Jawi Peranakan

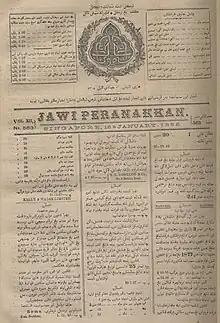
1888 newspaper

The Jawi Peranakan chose their spouses carefully, screening prospective matches for wealth and status, rather than racial origins. This enabled intermarriage between Jawi Peranakan and other prosperous local Muslim communities, like the Arabs, Indians and the Malay aristocrats. Despite assimilating into the Malay culture, the Jawi Peranakan maintained a distinct identity which was captured in their architecture, clothing, jewelry and cuisine. Also, the community placed a strong emphasis on getting an English education, especially since many Jawi Peranakans held Colonial Government jobs. Culturally, they contributed to the arts scene of the region, especially in music.